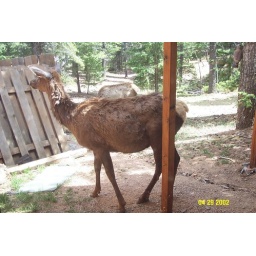
This elk was looking in my office window! i ran around to another window and took this shot